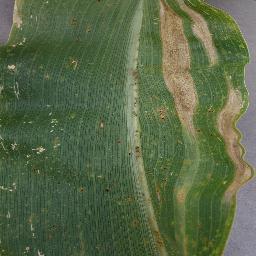
Label: Corn___Northern_Leaf_Blight